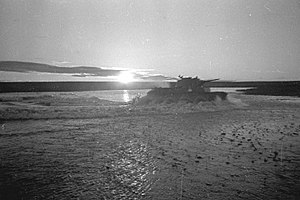
Slaget ved Khalkhin Gol / August: Zjukovs angreb
Sovjetiske kampvogne krydser Khalkhyn Gol floden
Slaget ved Khalkhyn Gol var det afgørende slag i den uerklærede Sovjetisk-japanske grænsekonflikt som blev udkæmpet mellem Sovjetunionen, Mongoliet og Japan i 1939. Slaget blev opkaldt efter floden Khalkhyn Gol, som flyder gennem slagmarken. I Japan blev slaget kendt som Nomonhan episoden efter en nærliggende landsby på grænsen mellem Mongoliet og Manchukuo. Slaget endte med et totalt nederlag for den japanske 6. armé.